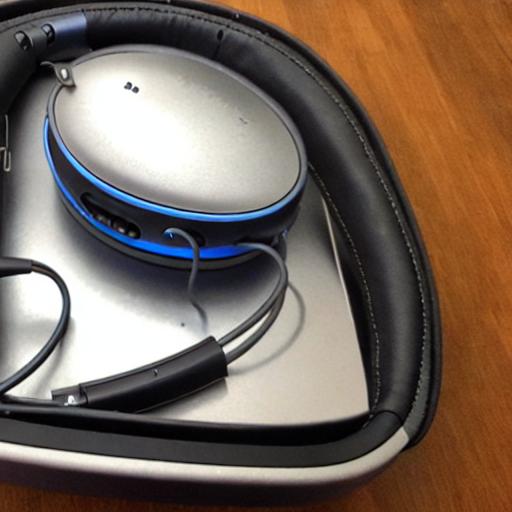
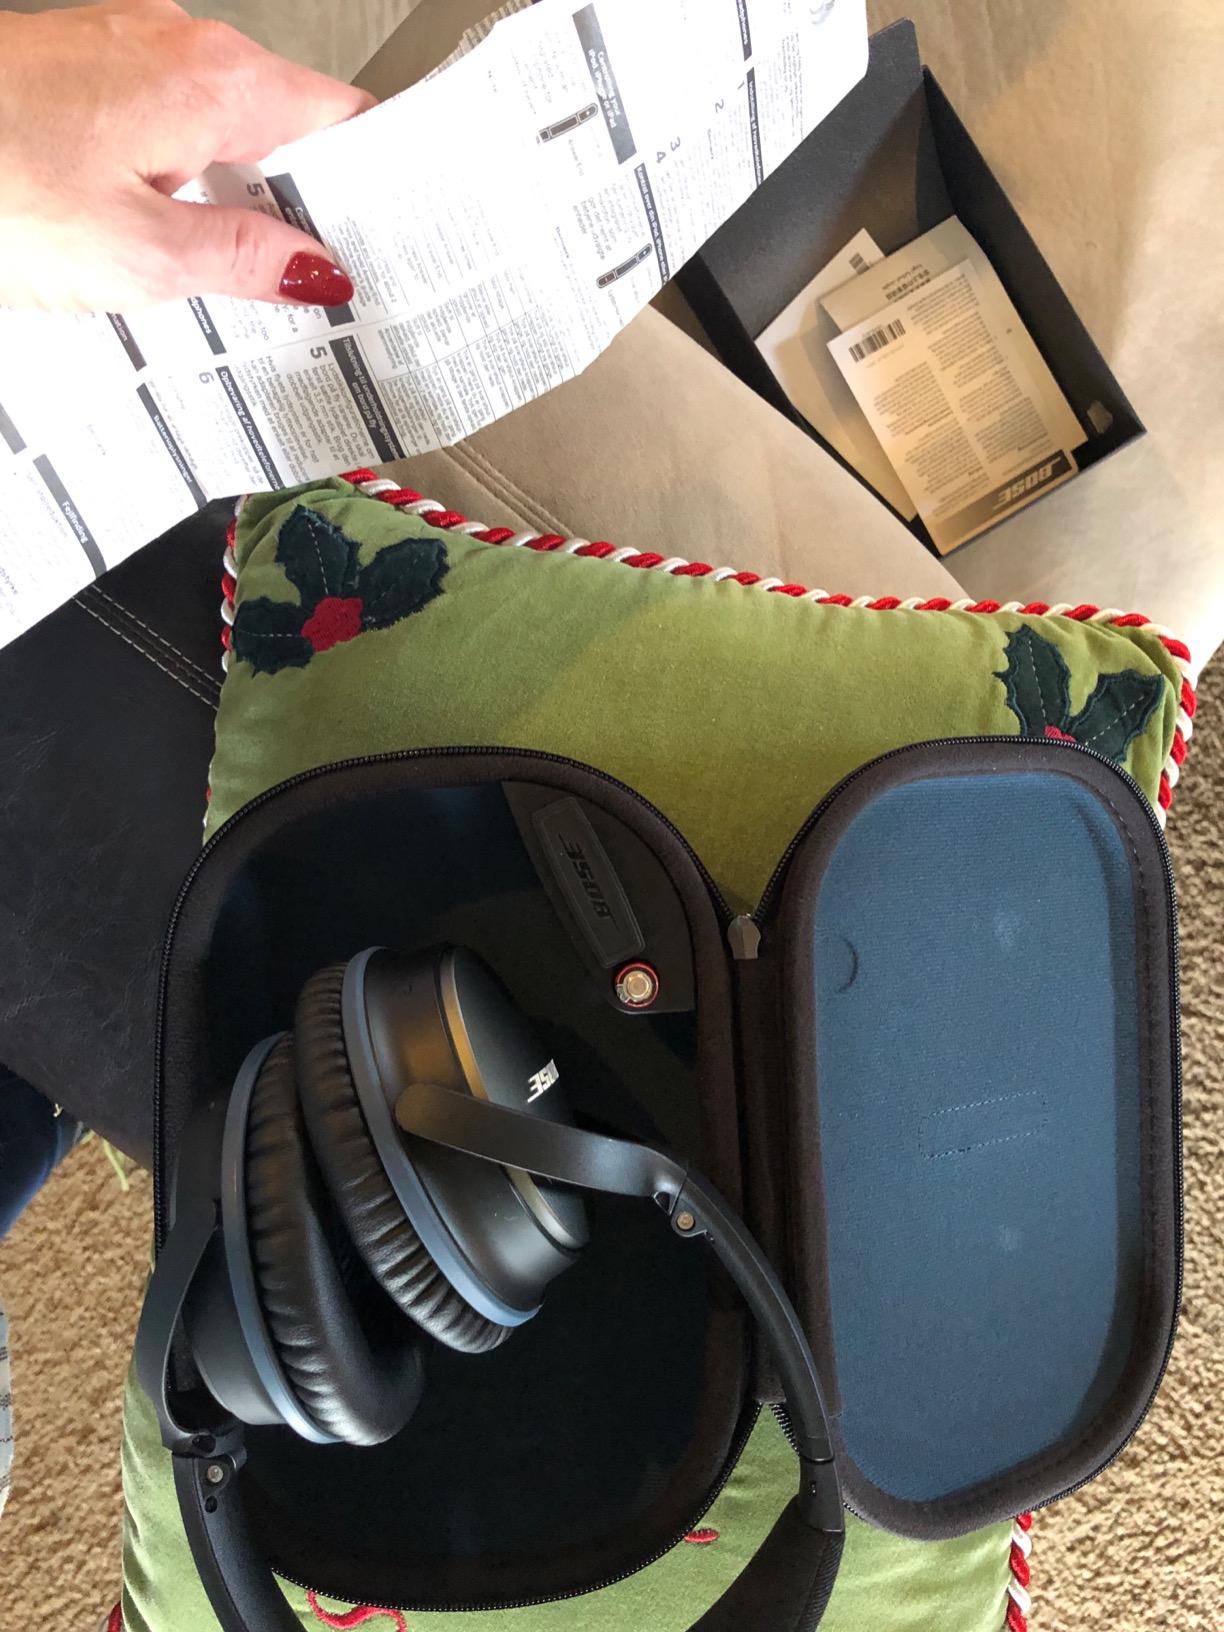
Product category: headphones
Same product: no